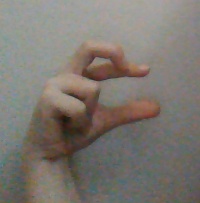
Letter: thal